Askaukalis

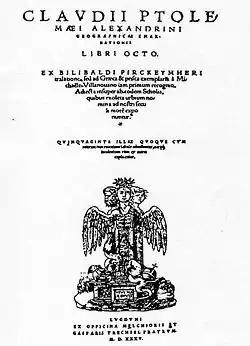
Title Page of "Geography" Published in 1535

Askaukalis was one of the settlements in the Gothic (Gothic-Gepid) state, known in Polish archeology as Wielbark culture. This country was founded on the territory of today's Poland in the first century CE by East Germanic tribes.